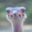
Label: bird